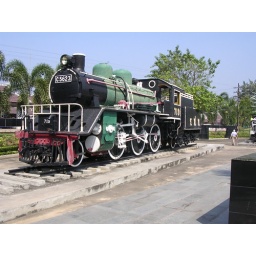
Preserved loco near the river kwai bridge thailand